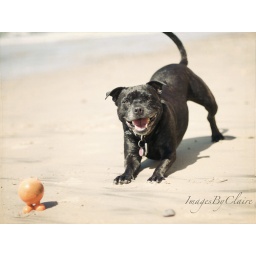
"My goal in life is to be as good of a person as my dog already thinks I am."